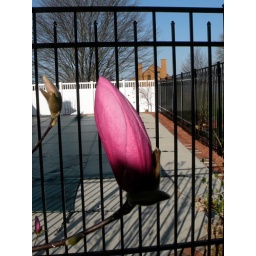
Magnollia flower ready to bloom, with a green bud in the middle ground.